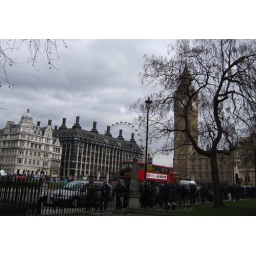
No London photographic cliches in this picture at all, just a red double-decker bus, Big Ben and the London Eye